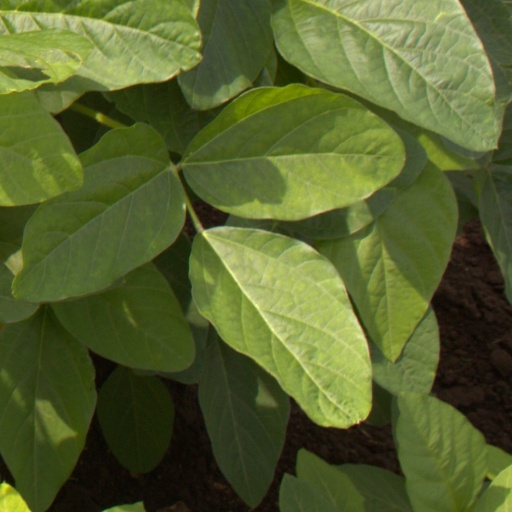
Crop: soybean